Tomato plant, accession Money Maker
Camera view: vertical (180 deg); turntable rotation: 0 degrees
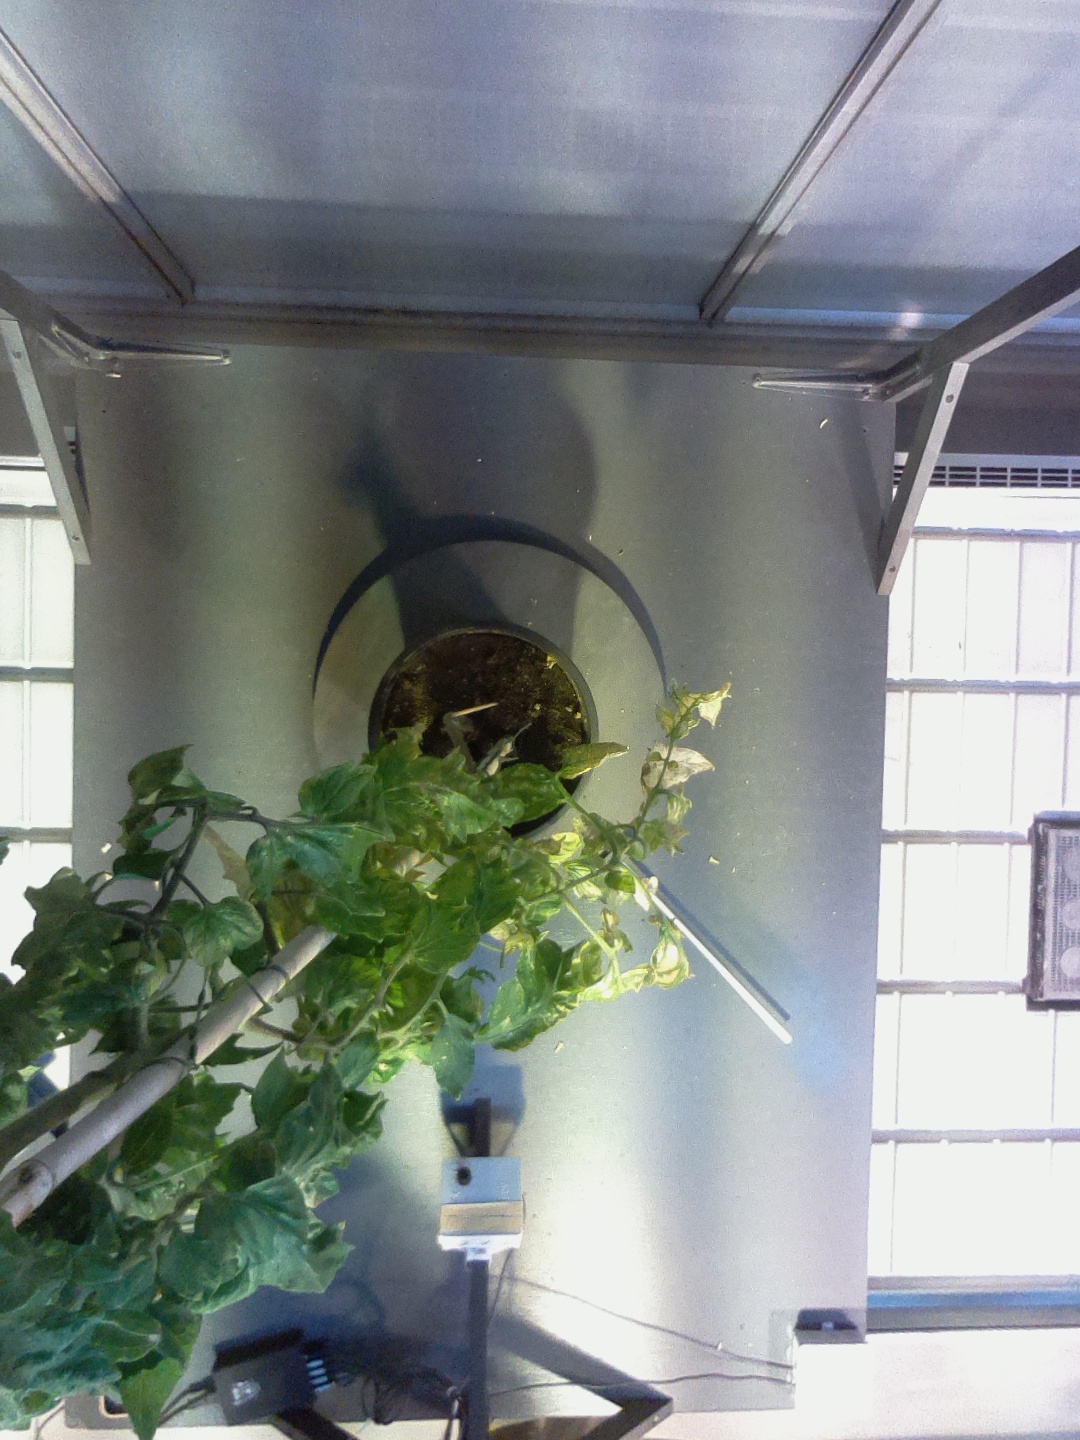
BBCH growth stage 79: 90% -100% of final fruit size